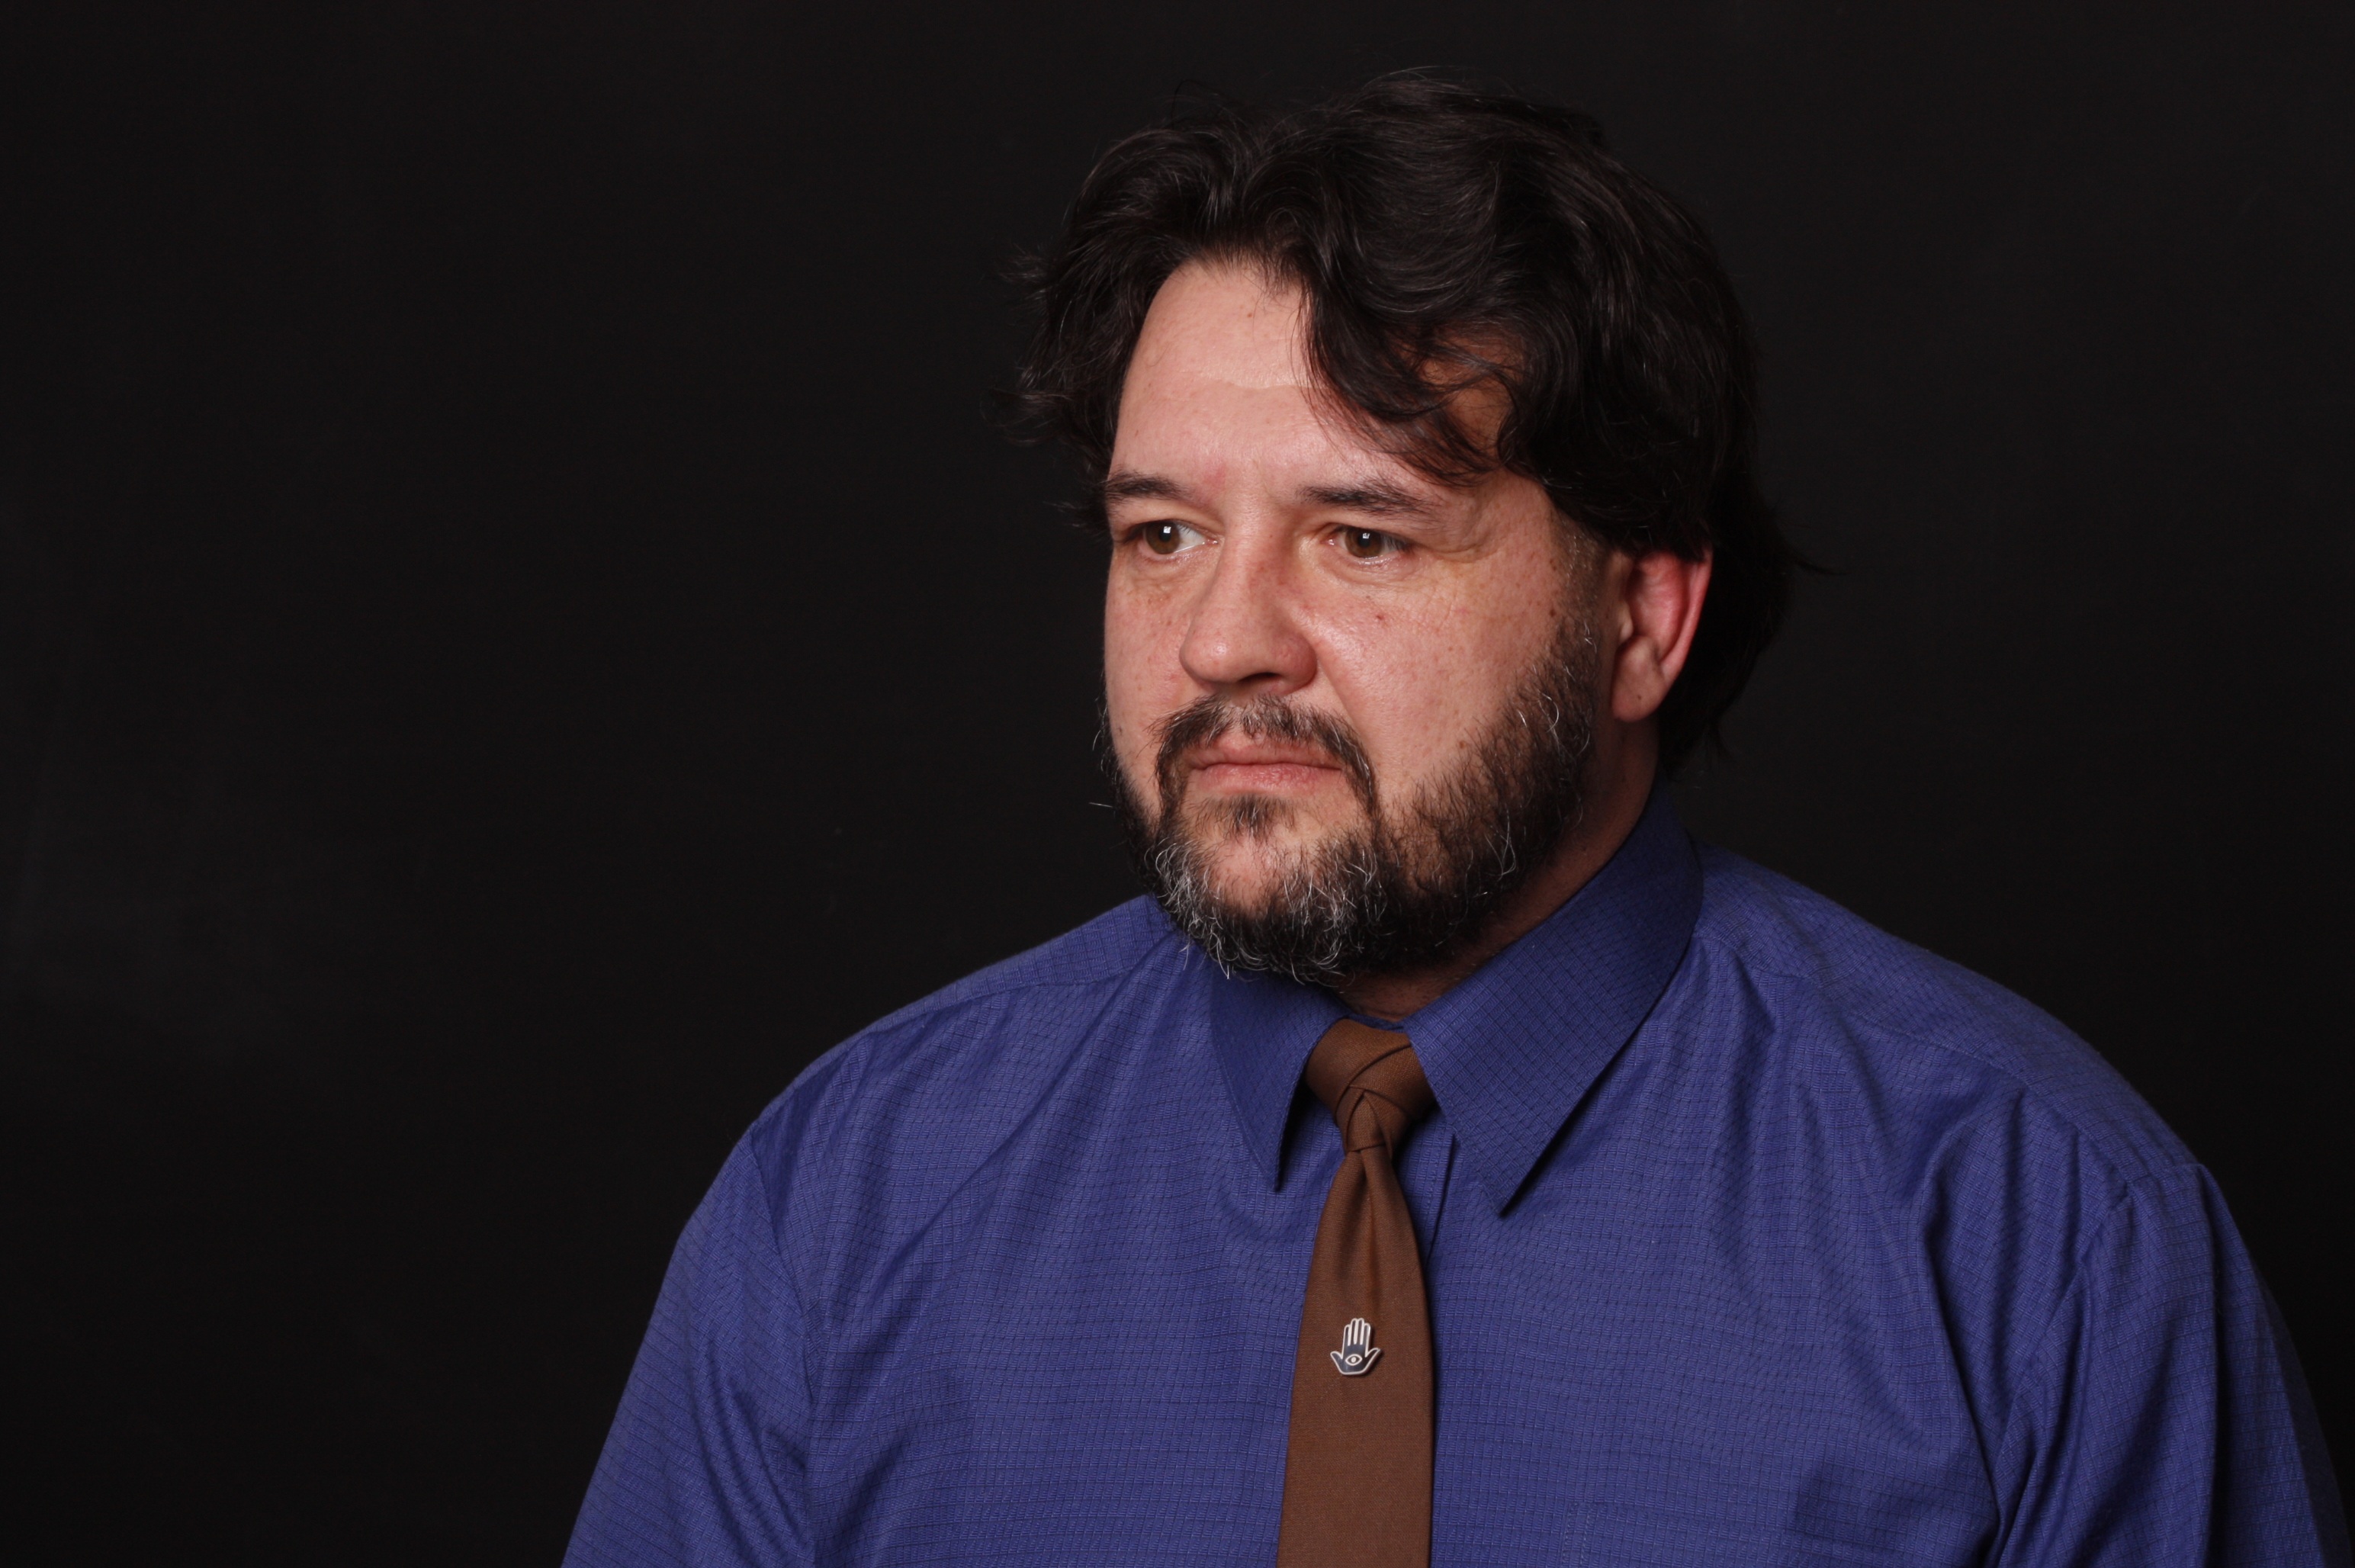
man, person, portrait, tie, blue, beard, satisfied, facial hair